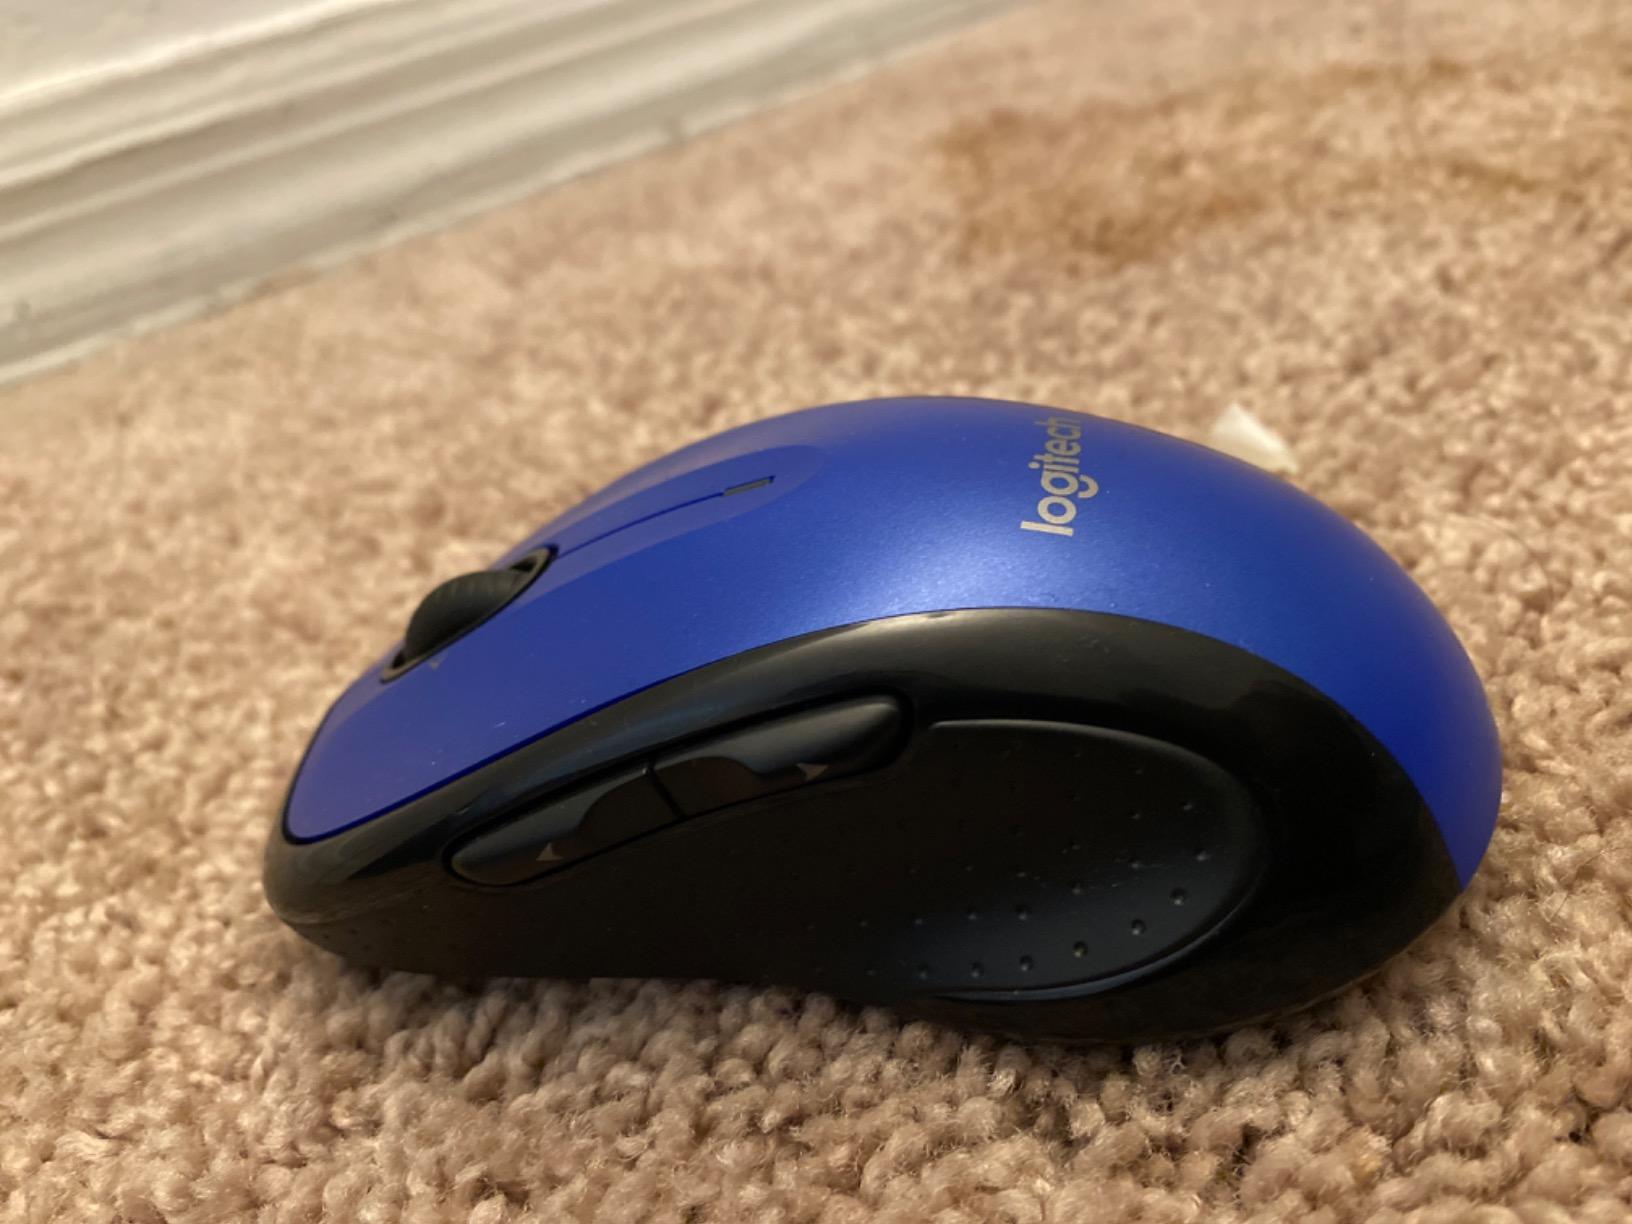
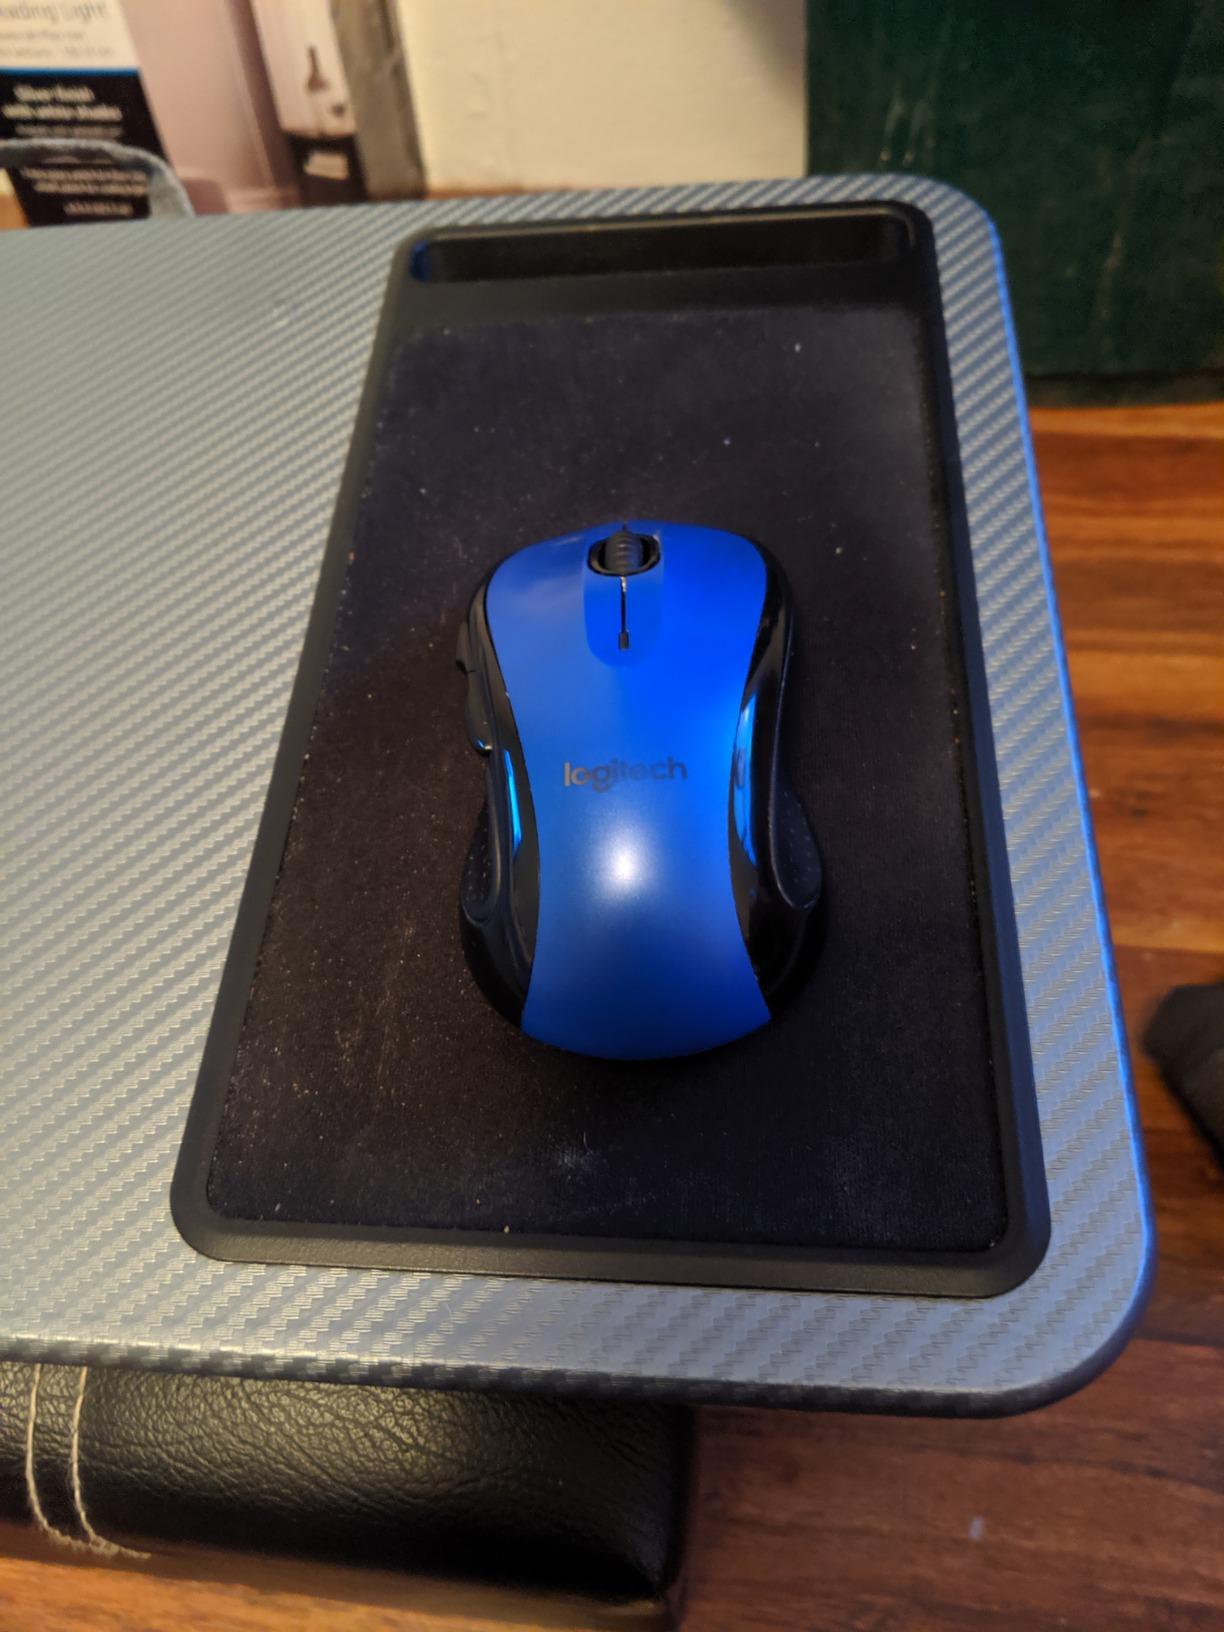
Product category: mouse
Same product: yes